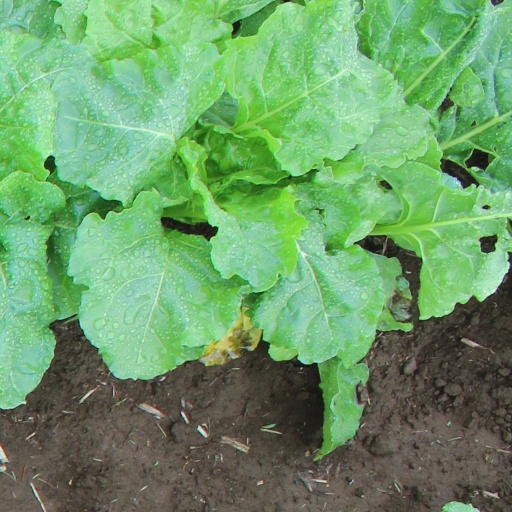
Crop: sugar beet